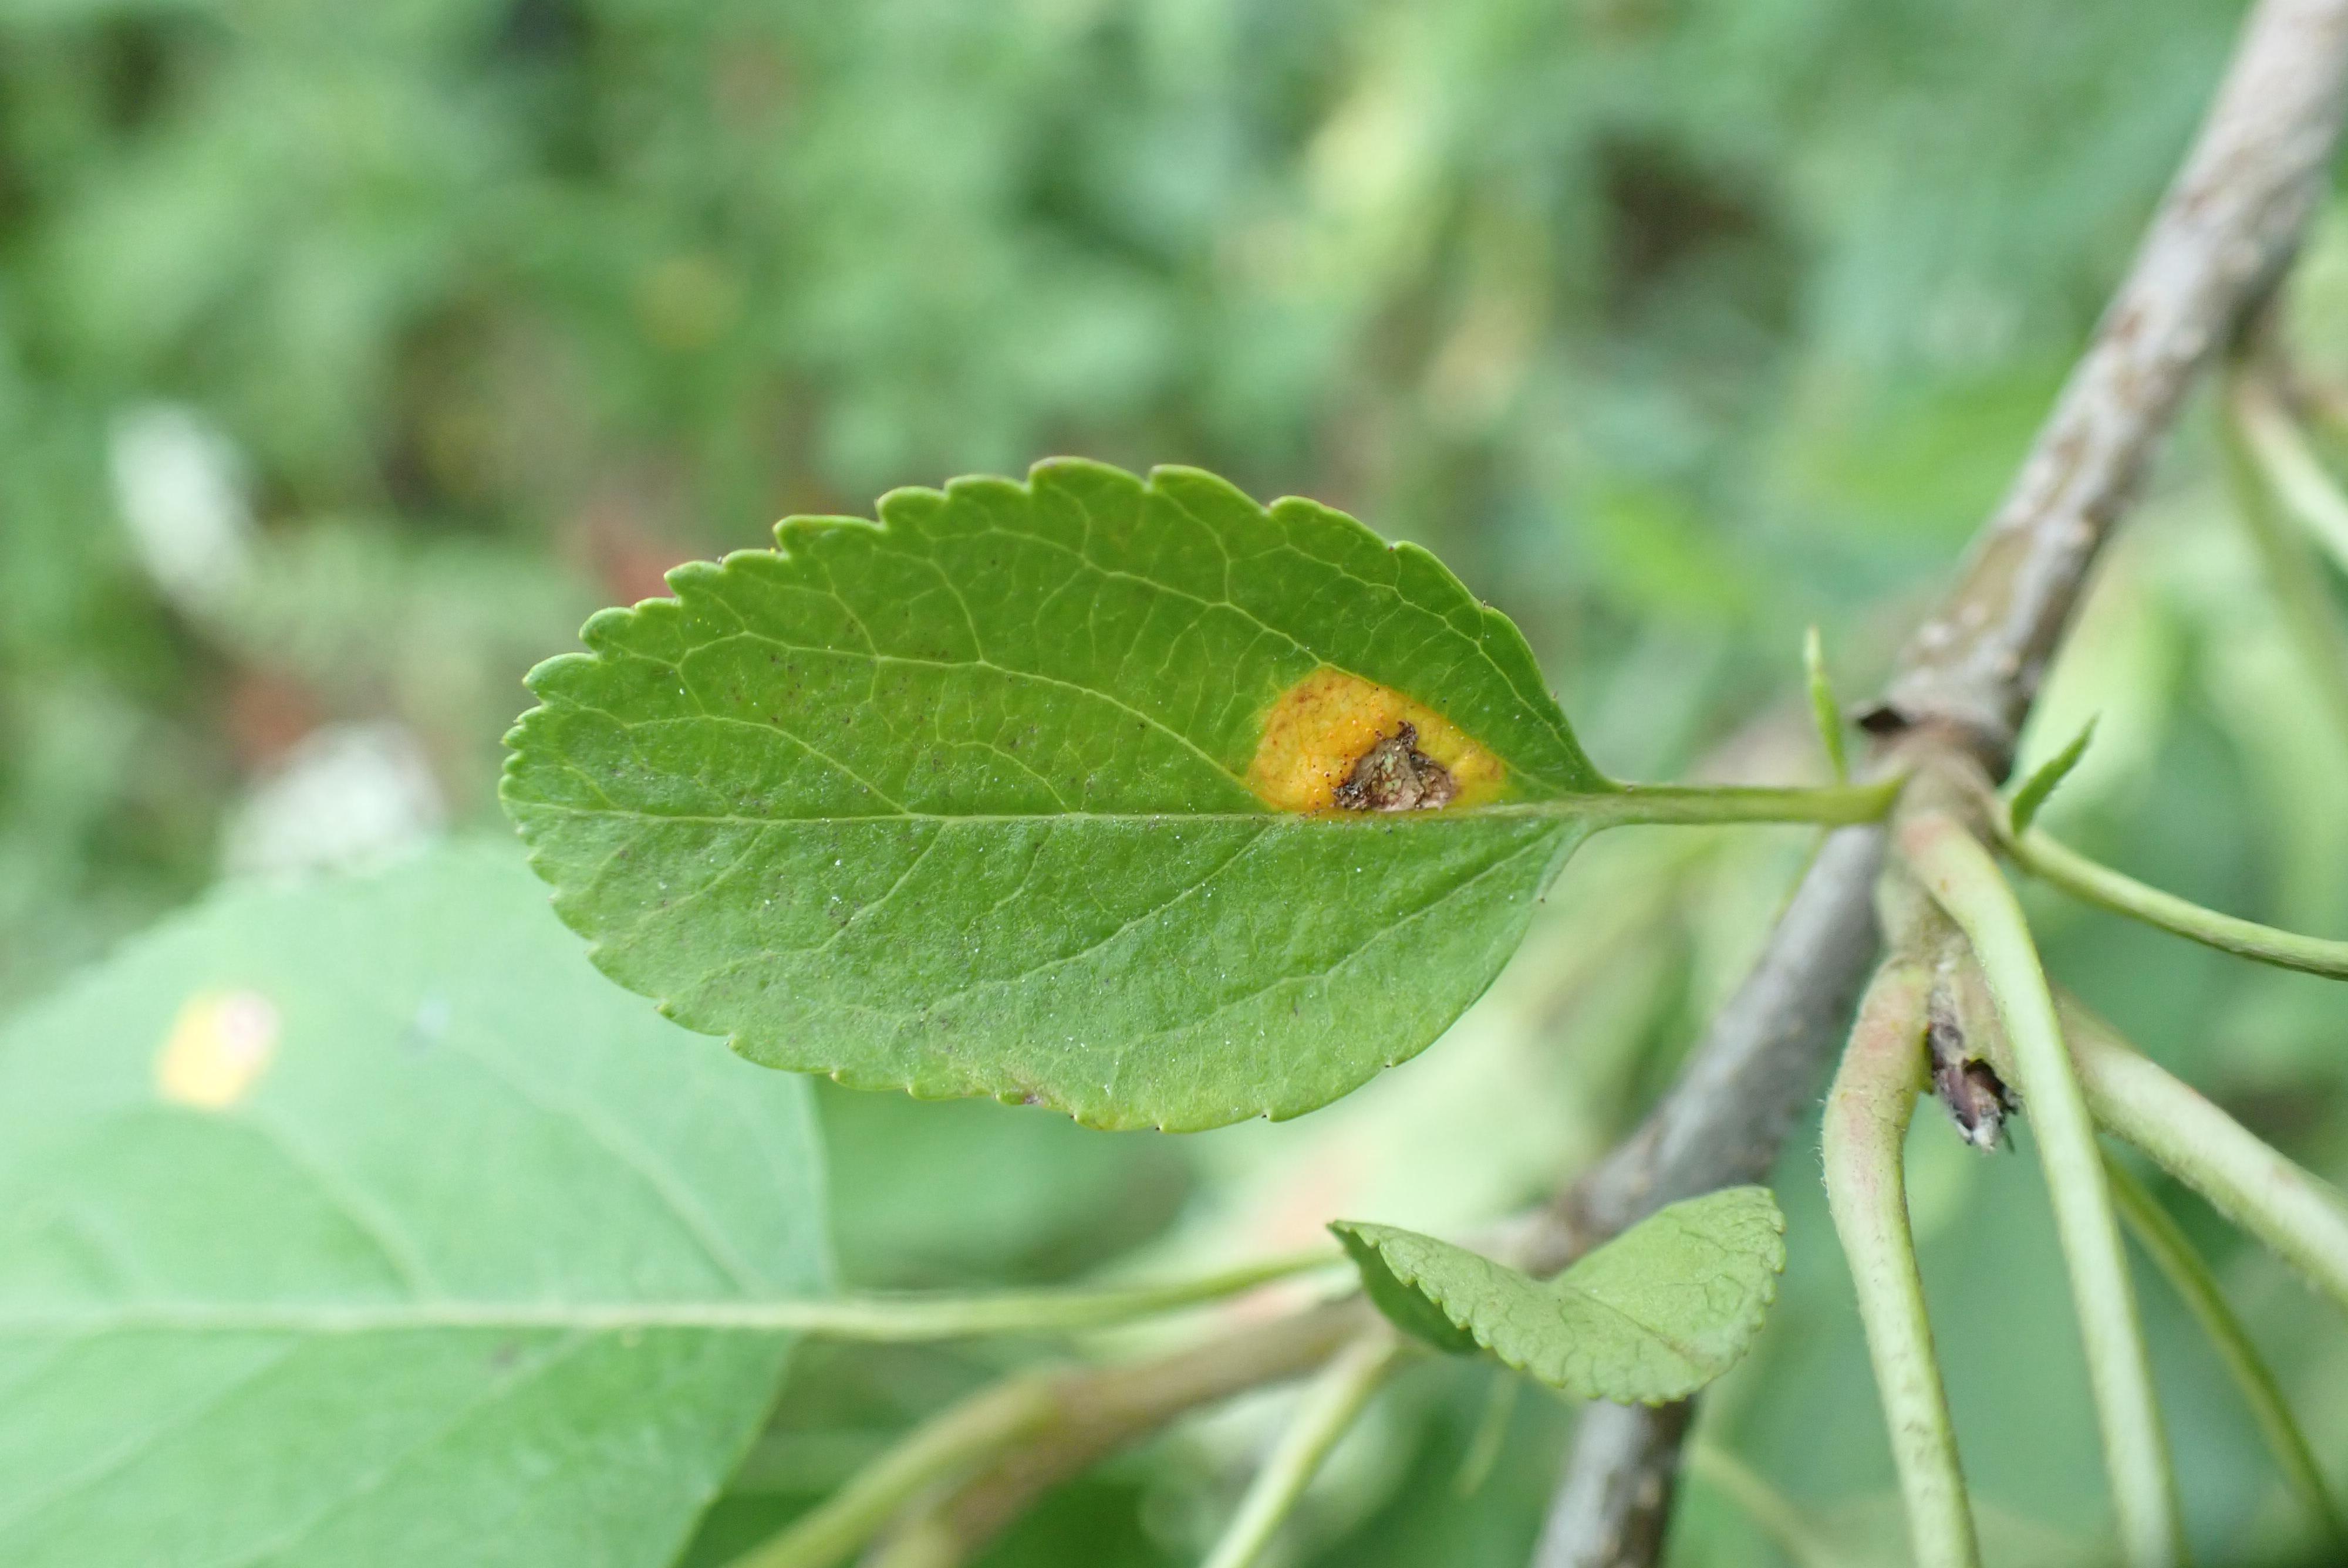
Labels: rust